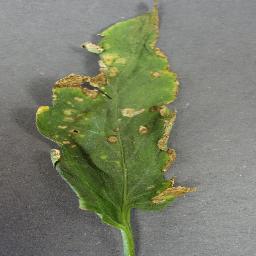
Label: Tomato___Bacterial_spot